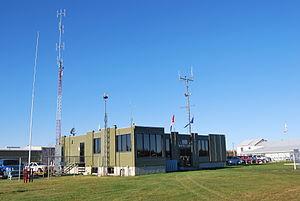
L'aéroport de Whitecourt est un aéroport situé en Alberta, au Canada, près de la ville de Whitecourt. Il est desservi par la compagnie Northern Air, avec des vols vers Calgary et Peace River.